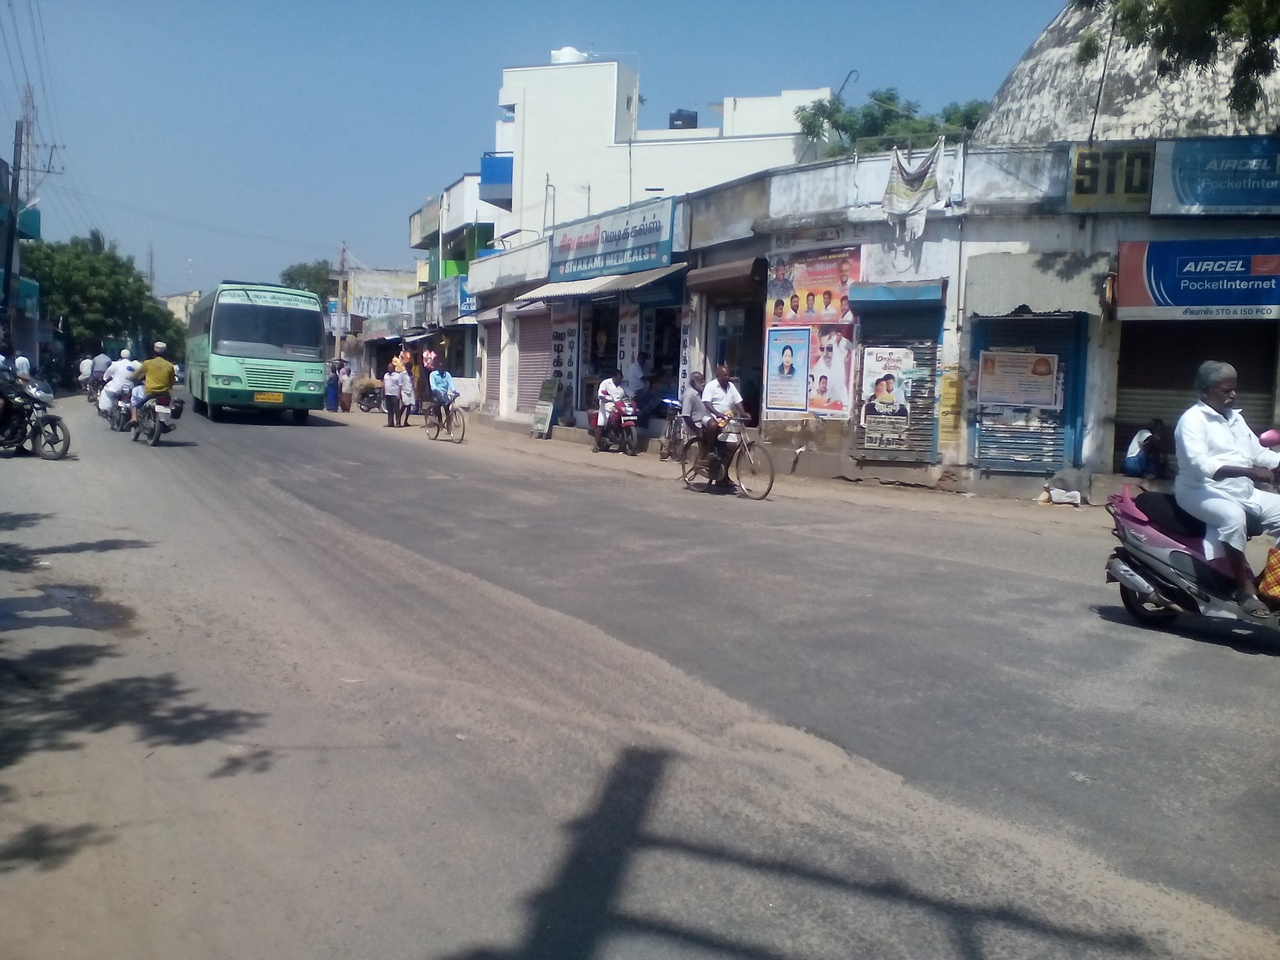
tiruchendur road